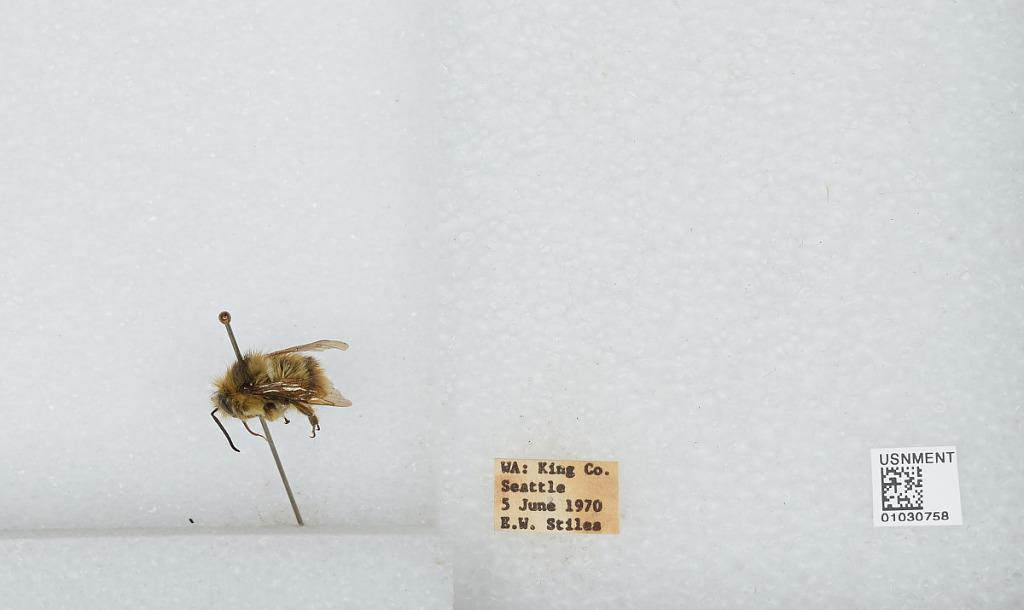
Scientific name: Bombus (Pyrobombus) mixtus Cresson
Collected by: E. Stiles
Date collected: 1970-6-5
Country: United States
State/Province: Washington
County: King
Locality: Seattle
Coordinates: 47.6097, -122.333